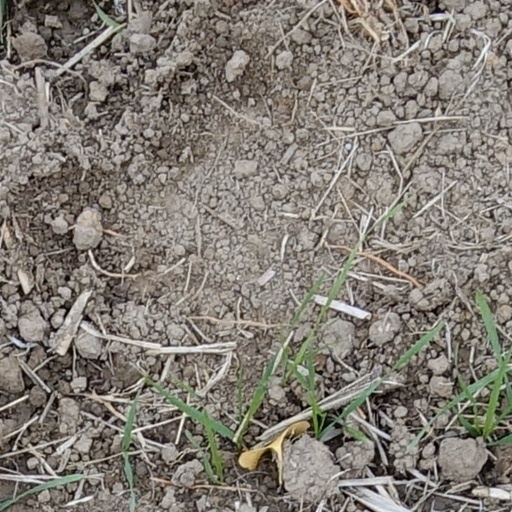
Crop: wheat